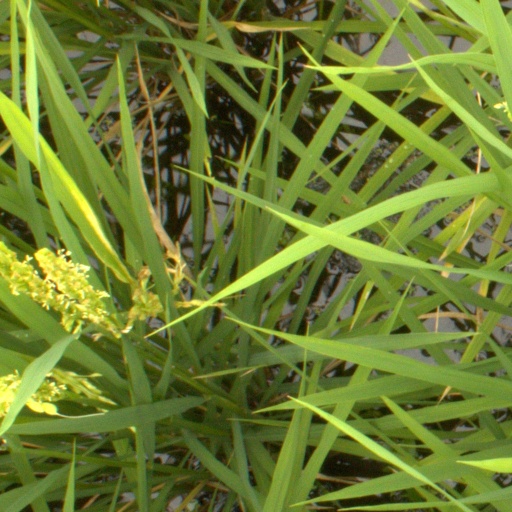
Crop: rice